Akainacephalus

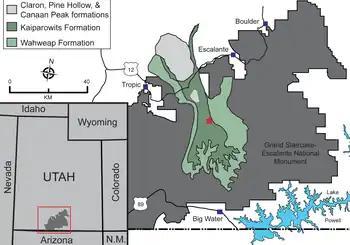
Map of the Grand Staircase–Escalante National Monument. Kaiparowits Formation is in dark green.

An almost complete skeleton of an ankylosaurid was excavated during the 2008, 2009, and 2010 field seasons from the Horse Mountain Gryposaur (HMG) Quarry in the Grand Staircase–Escalante National Monument, Kane County, Utah. The Horse Mountain Gryposaur Quarry represents a multitaxic and multidominant bonebed that has produced a mostly complete, partially articulated skeleton of the hadrosaurid "Gryposaurus", the holotype of the baenid turtle "Arvinachelys", an articulated skeleton of a small alligatoroid, and a partial skull of a small theropod. The bonebed is deposited in a fine- to medium-grained sandstone crevasse splay that is located within the lower section of the middle unit of the Kaiparowits Formation. The age of the layer is 76.26 ± 0.10 million years based on zircon dating. In 2014, the skull was subjected to a CT scan in order to reveal the internal anatomy. The specimen was subsequently described in 2018 by Jelle P. Wiersma and Randall B. Irmis.